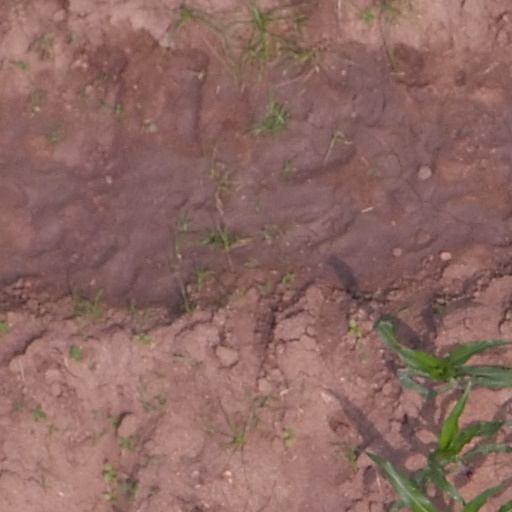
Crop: maize; corn